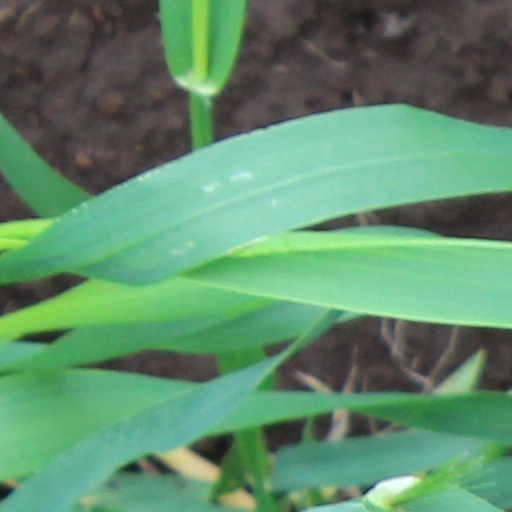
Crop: wheat